Tour Series

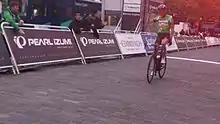
NFTO Pro Cycling's Jon Mould winning Round 6 of the Series in Edinburgh. Mould tied the record of three wins during a season, equalling Ed Clancy.

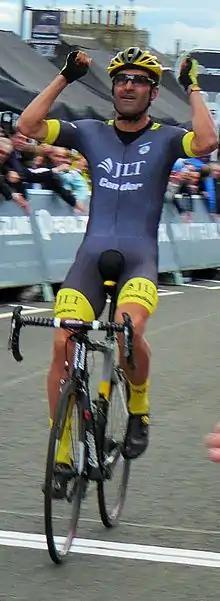
Kristian House celebrates winning Round 4 of the Series in Motherwell.

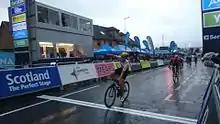
Jon Mould celebrates victory in Round 2 at Motherwell. Mould set records for most wins in a single Tour Series (6), and surpassed teammate Ed Clancy for most wins in the competition's history.

There were 10 rounds (and 11 races) in the 2017 series, condensed into the month of May and including Saturday night races for the first time.